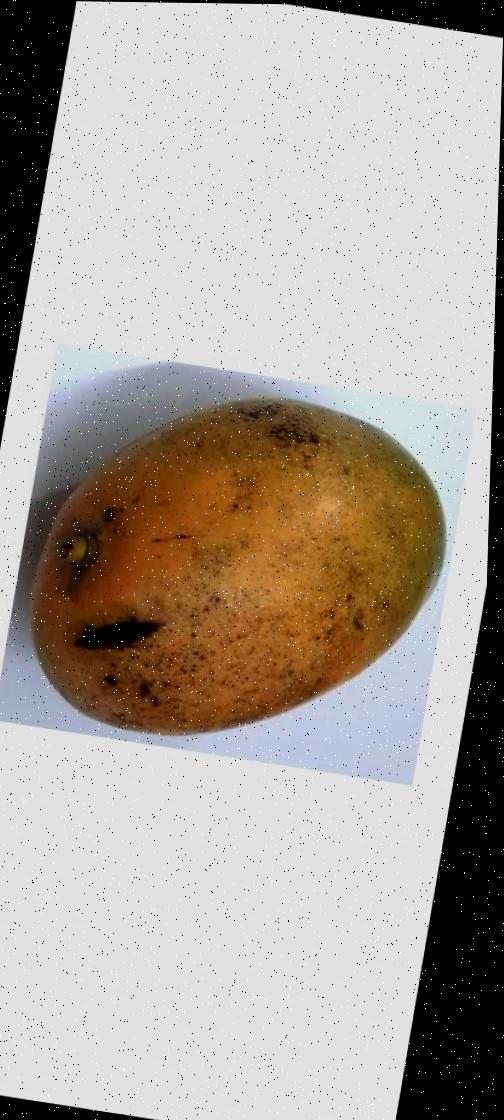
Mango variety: Rupali